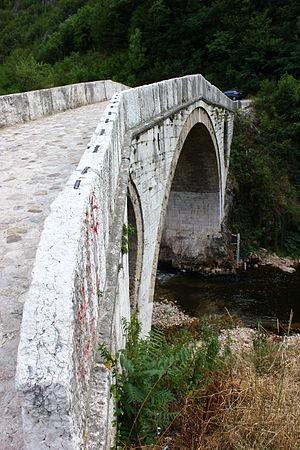
Le pont des chèvres est situé en Bosnie-Herzégovine, sur le territoire la Ville de Sarajevo. Construit au XVIᵉ siècle, il est inscrit sur la liste des monuments nationaux de Bosnie-Herzégovine.